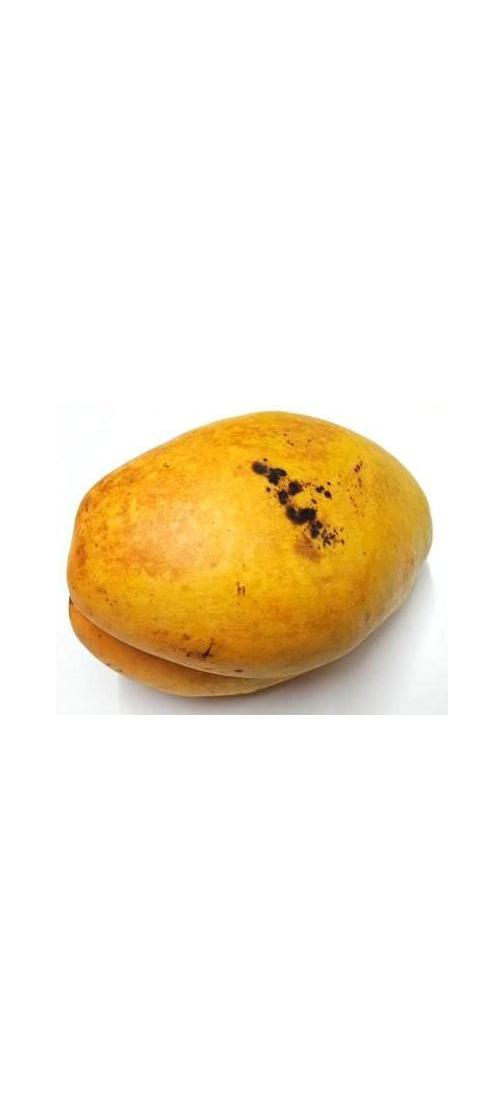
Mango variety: Bari-11